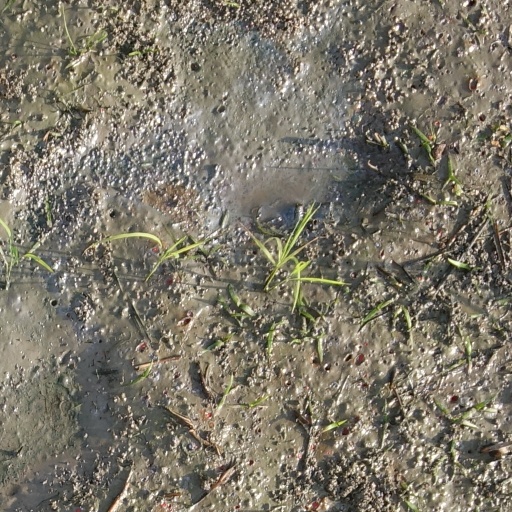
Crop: rice